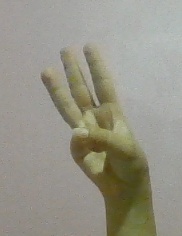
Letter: thaa